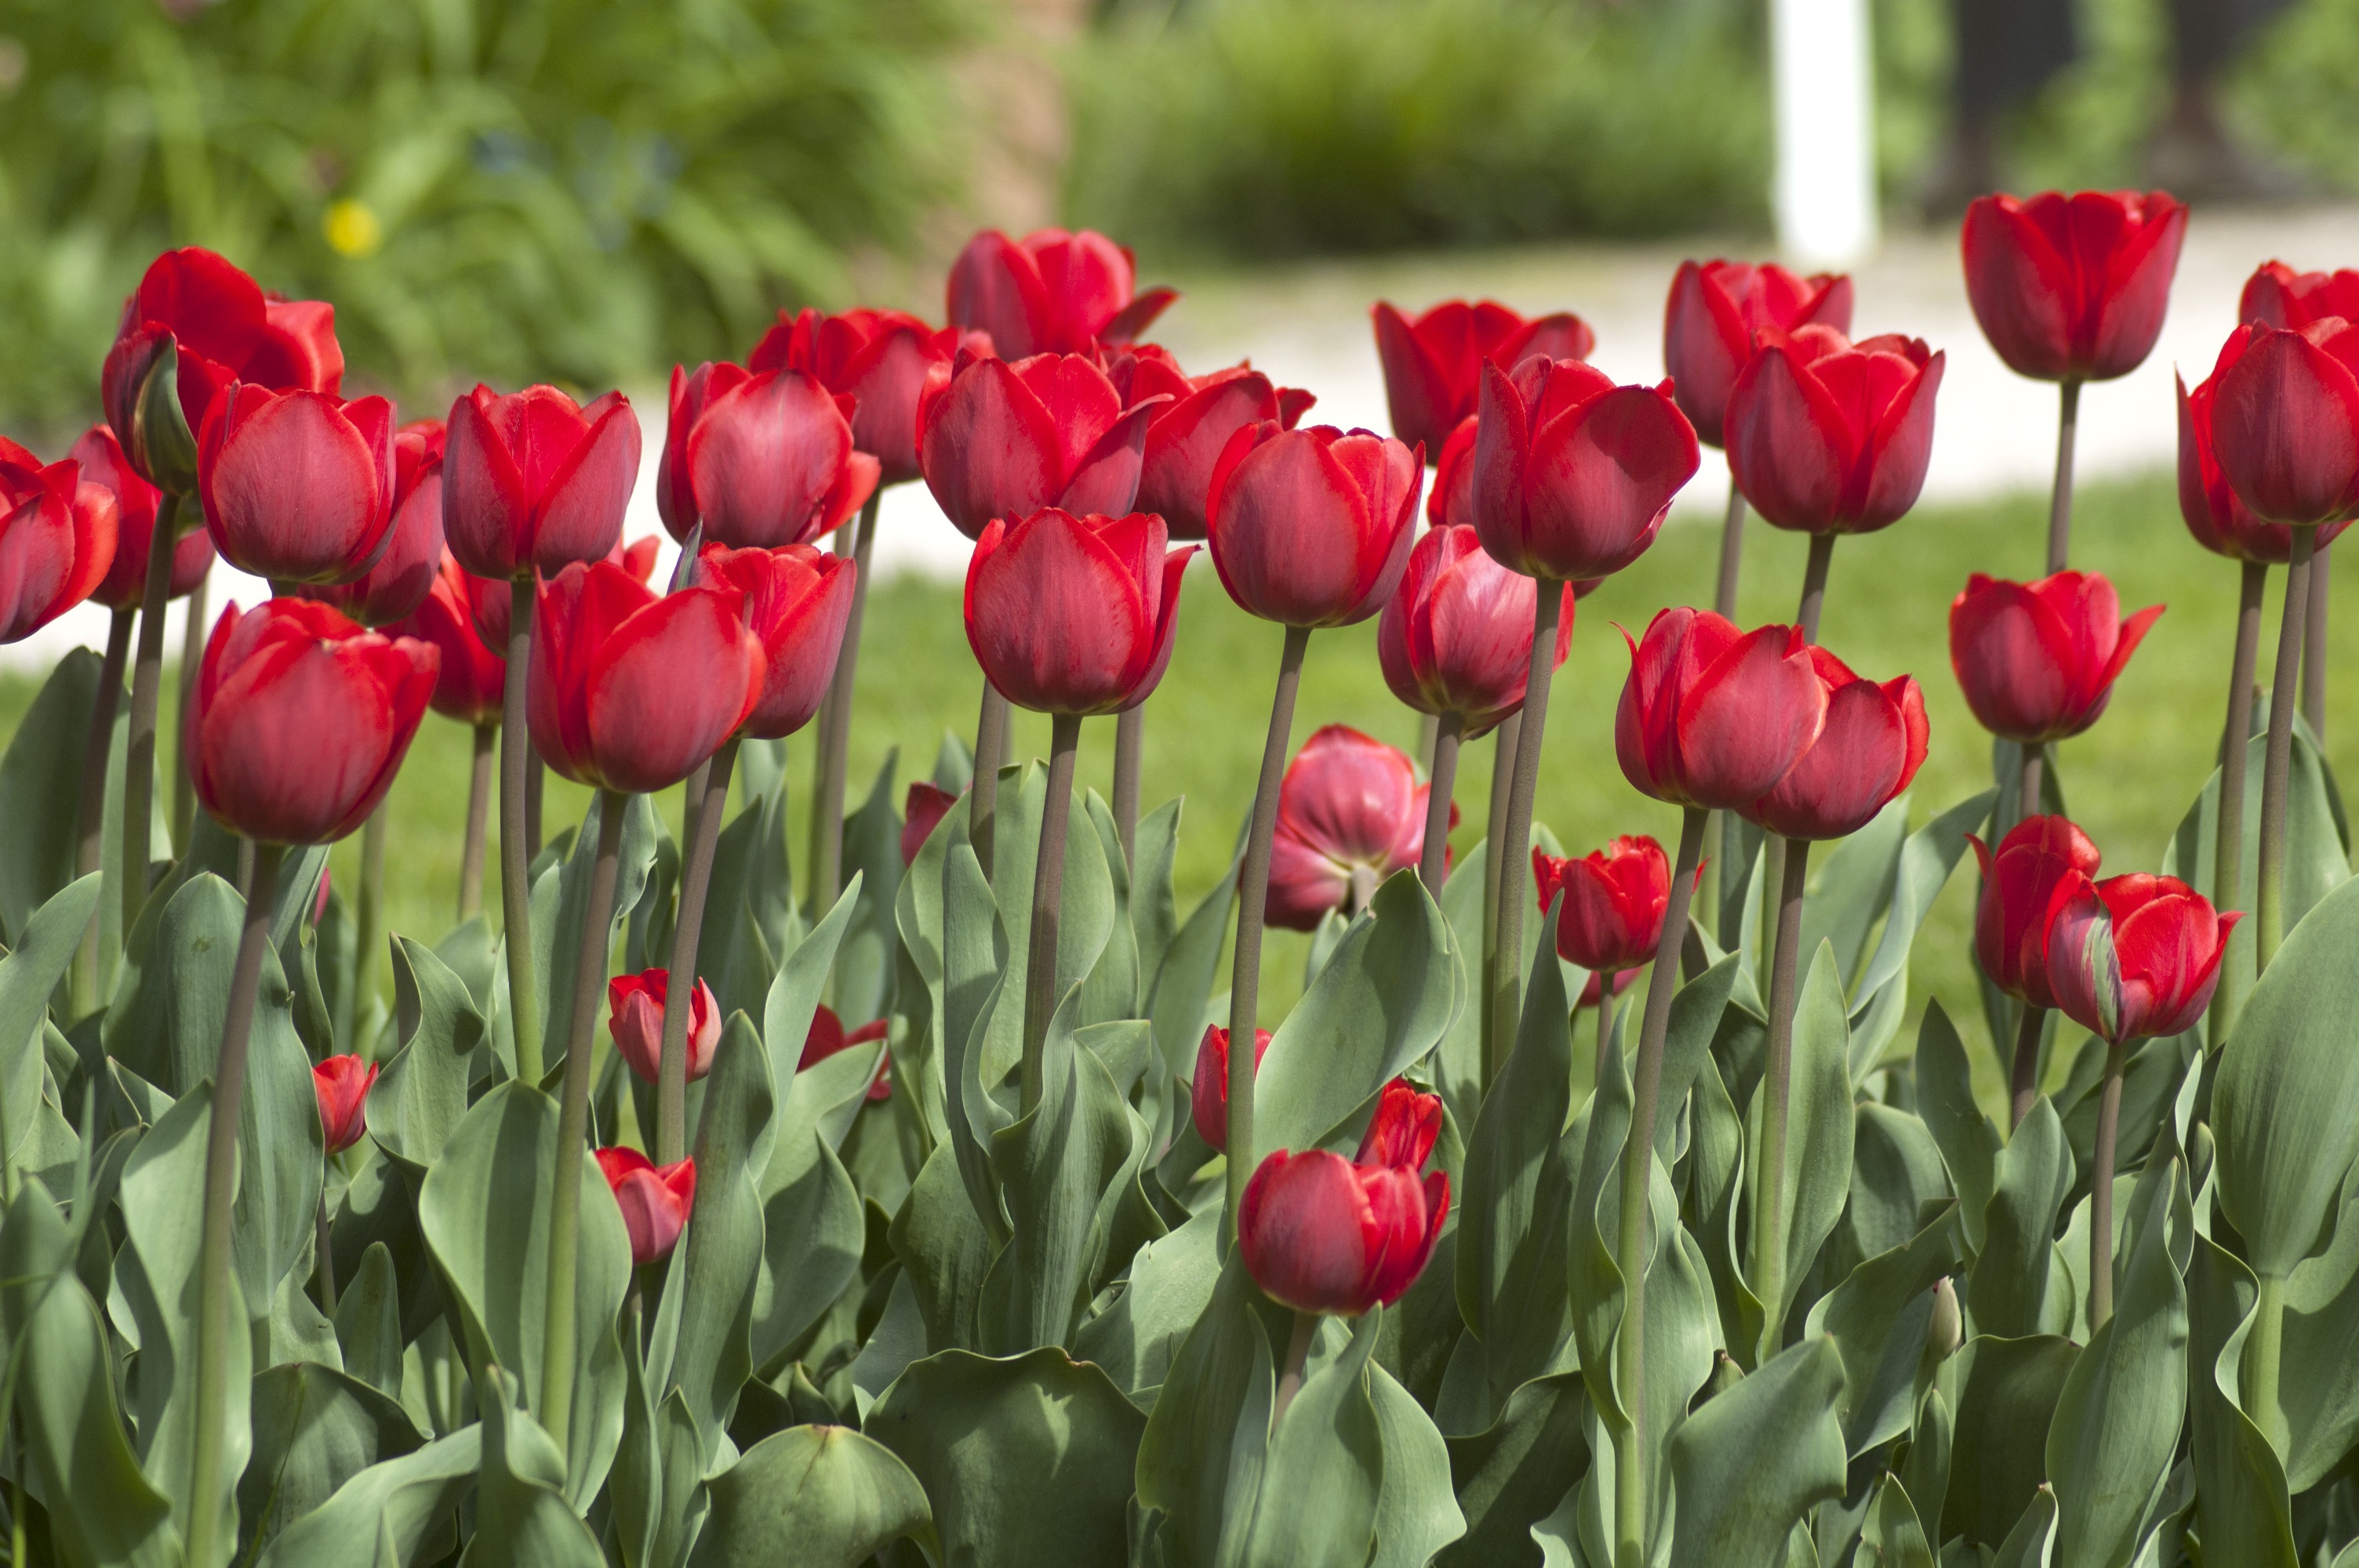
plant, leaf, flower, petal, tulip, spring, red, flowering plant, tulip spring, lily family, plant stem, land plant